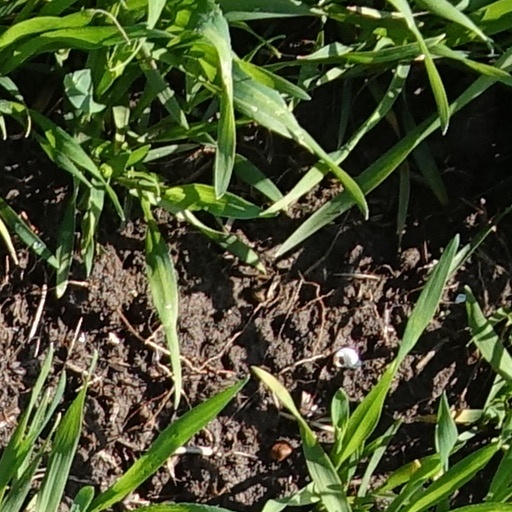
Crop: wheat